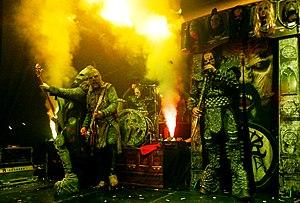
Lordi à Nantes le 3 mars 2020
Lordi est un groupe de heavy metal finlandais, originaire de Rovaniemi. Formé en 1992 par Mr. Lordi, le chanteur, auteur-compositeur du groupe et créateur de costumes, le groupe possède un genre musical propre considéré sous le terme de « monster hard rock » du fait qu'ils développent une esthétique et une imagerie particulière en rapport à la thématique des monstres. Le groupe est connu pour faire toutes ses apparitions publiques déguisés en monstres, ainsi que pour sa victoire au Concours Eurovision de la chanson 2006.